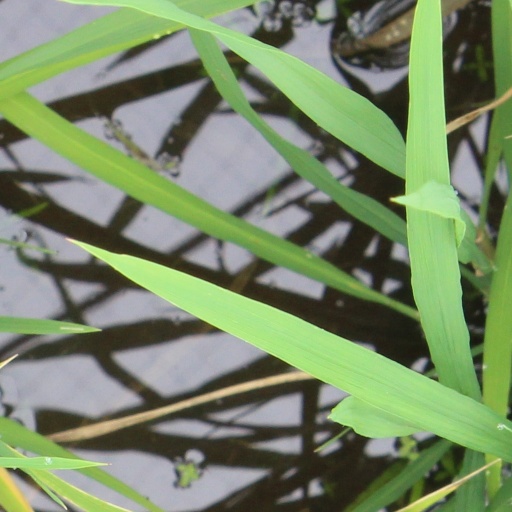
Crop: rice